Spanish Republican Army

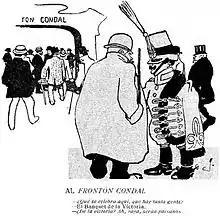
Cartoon by Joan Junceda ridiculing the Spanish Army that led to the attack of the Cu-Cut! head office

Following the loss of Spain's last colonies, Cuba and Philippines, in 1898, the country's armed forces grew disgruntled and the public's view toward them worsened. Military leaders resented the attitude of the Spanish politicians and the public opinion who unjustly blamed the Spanish Military for the failures in the colonies. In November 1905 Spanish Army personnel stormed the offices of Catalan magazine Cu-Cut!, where En Patufet and La Veu de Catalunya were also located, for having published a caricature ridiculing the military.